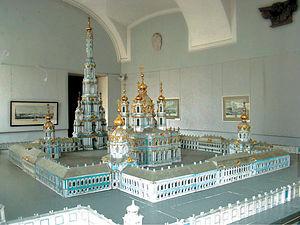
La cathédrale de la Résurrection, appelée aussi cathédrale Smolny, fait partie de l'ensemble architectural du couvent Smolny qui se trouve sur la rive gauche de la Neva à Saint-Pétersbourg. C'est un édifice religieux consacré à nouveau au culte orthodoxe depuis 2009, mais aussi, depuis 1990, à des concerts de musique classique.